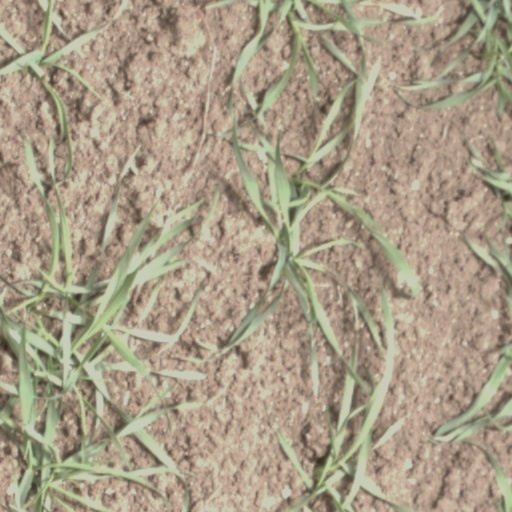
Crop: wheat